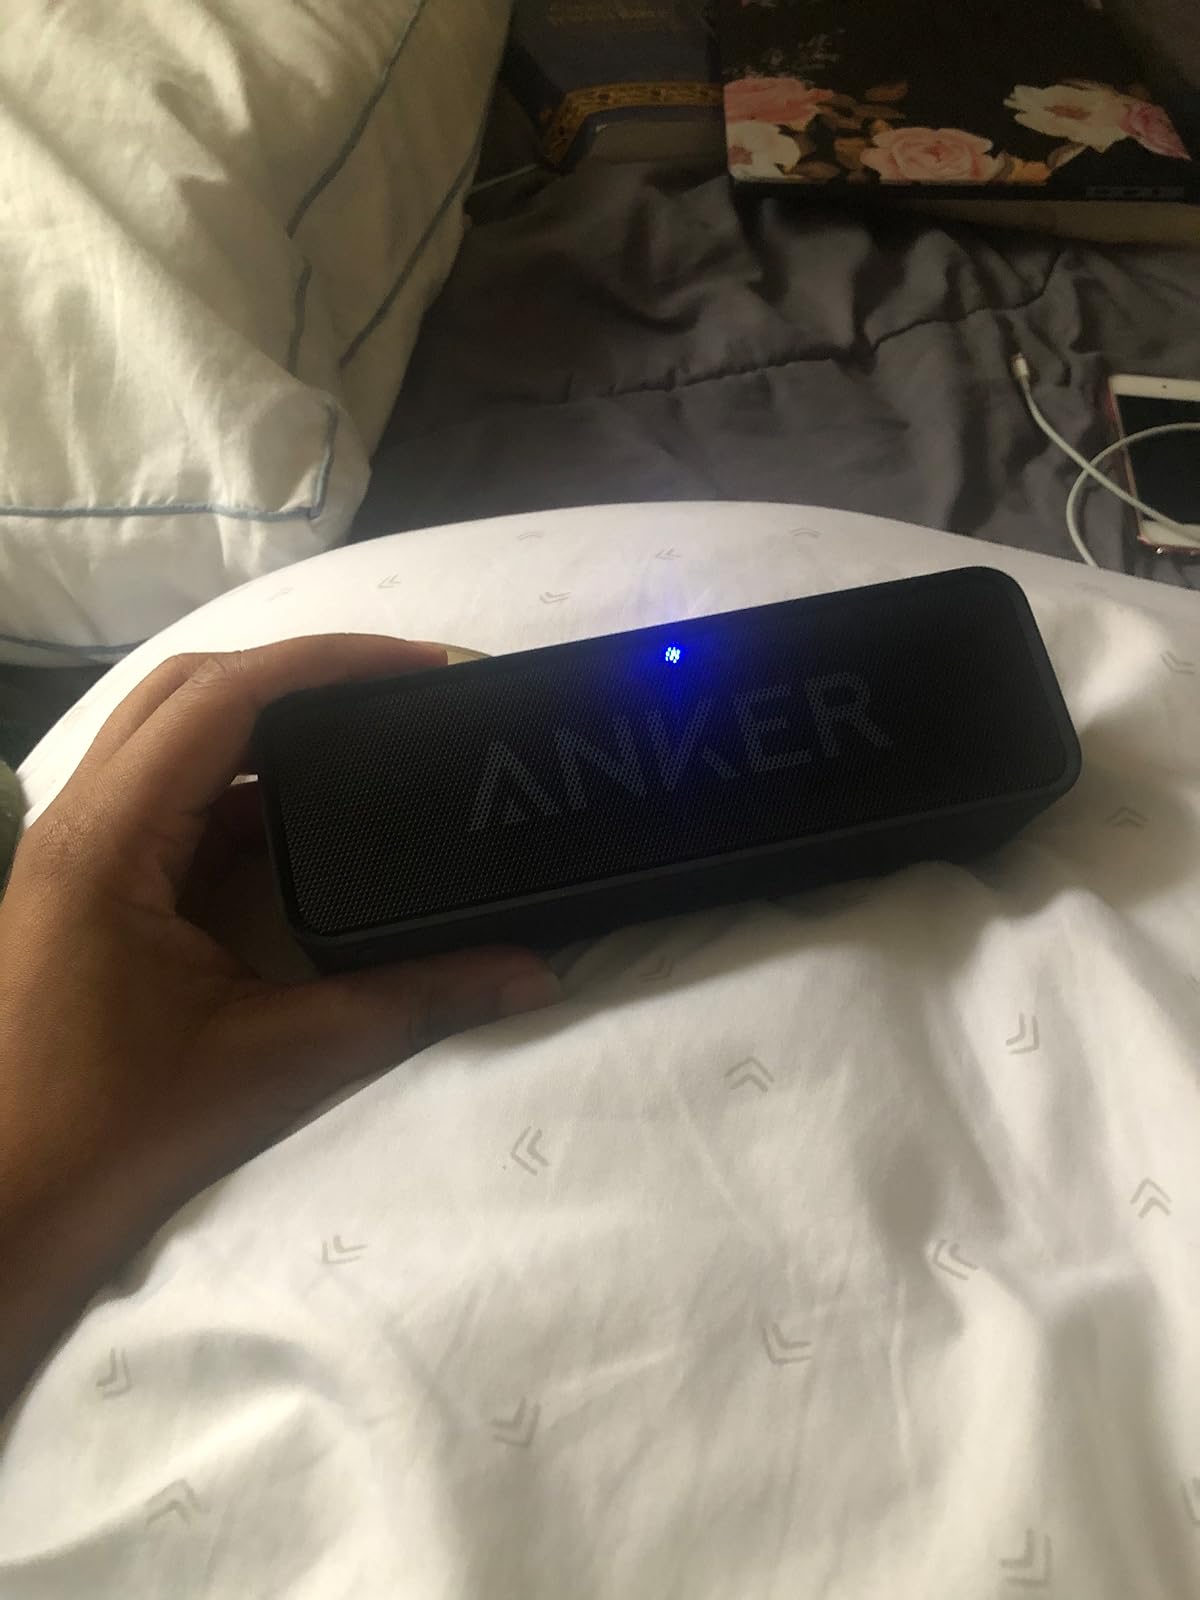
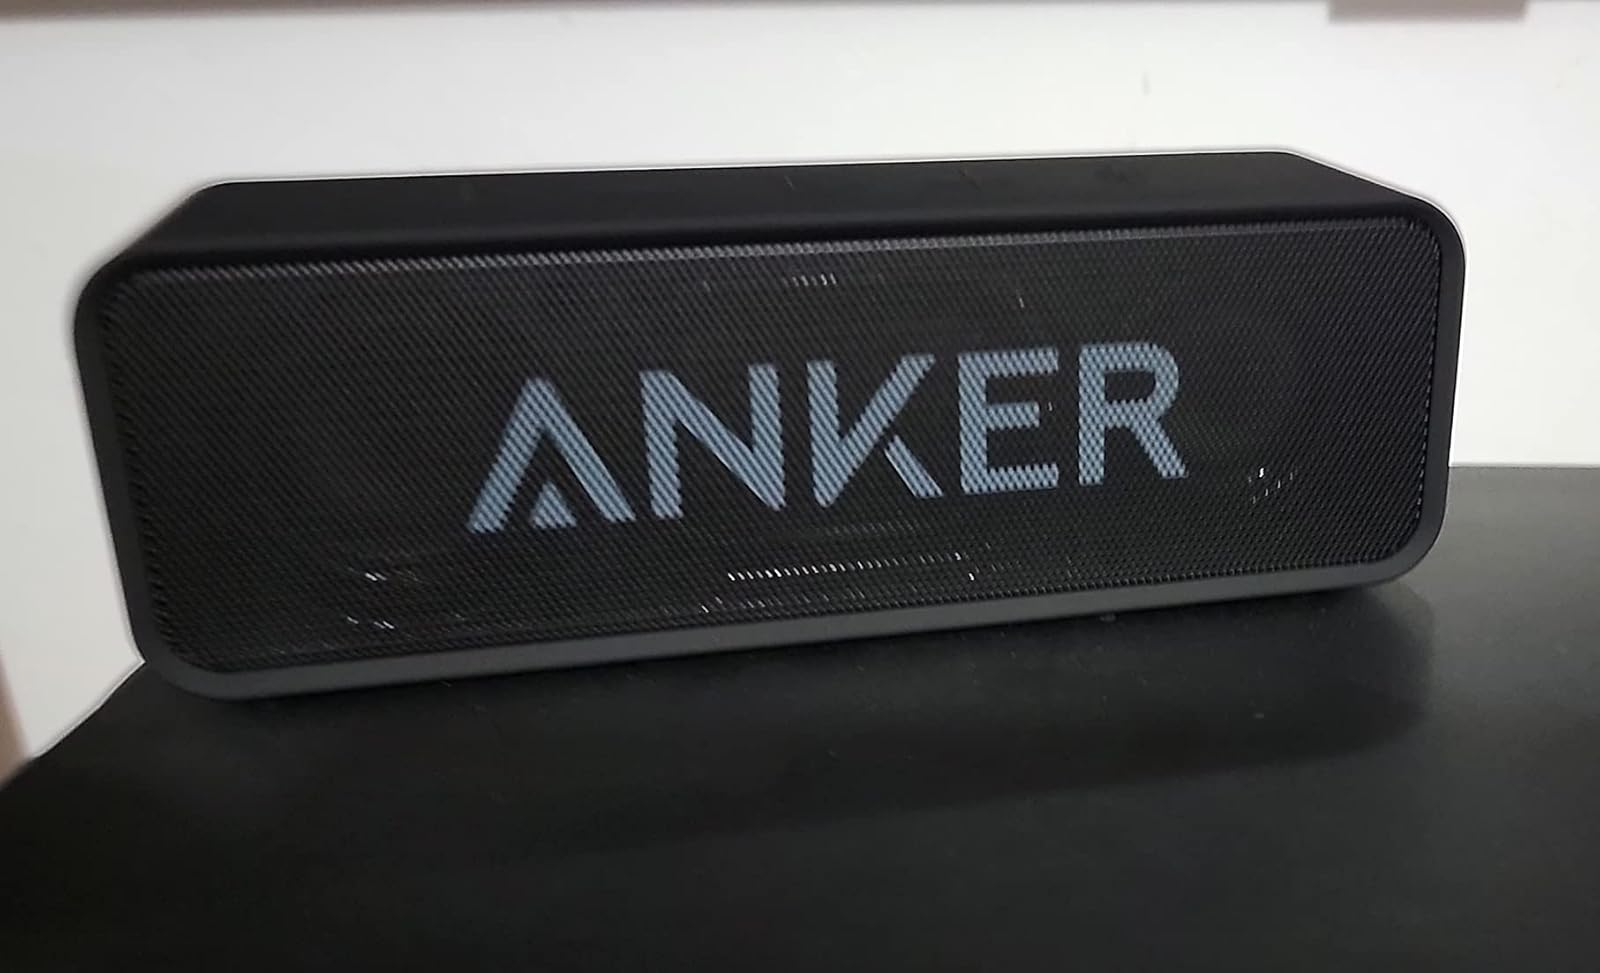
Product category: speaker
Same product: yes